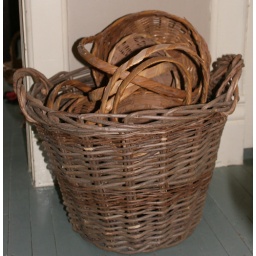
Baskets sitting by the front door